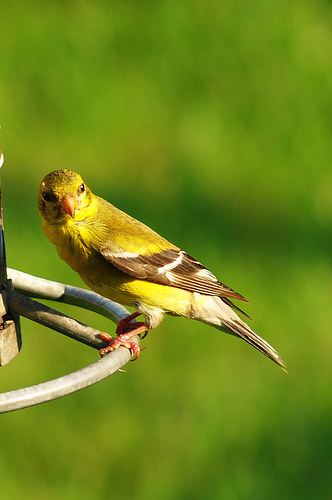
this is a yellow bird with grey wings and an orange beak.
this bird has a yellow belly and breast, with a white wingbar and black primaries.
a bright yellow bird, with a large orange bill, brown wing tips and brown tail.
this little bird has a yellow body, grey wing, with white wingbars.
this long yellow bird has a short bill and brown wings
this bird is yellow with brown and has a very short beak.
the bird has a yellow back, brown secondaries and a curved orange bill.
this bird is yellow with brown and has a very short beak.
the bird has a curved orange bill and a yellow breast and belly.
bird has yellow and tan running thru body and orange beck with white and brown on tail.
Species: American Goldfinch